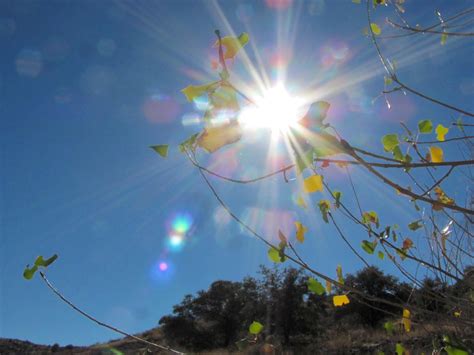
Weather: sun or clear